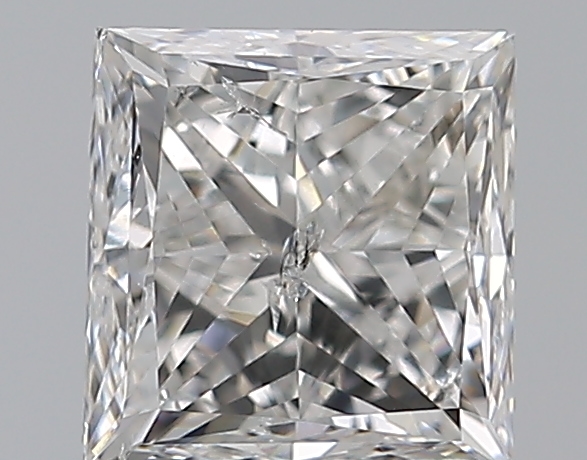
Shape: princess
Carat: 1
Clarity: SI2
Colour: F
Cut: GD
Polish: VG
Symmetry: VG
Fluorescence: N
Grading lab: IGI
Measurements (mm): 5.32 x 5.11 x 3.86